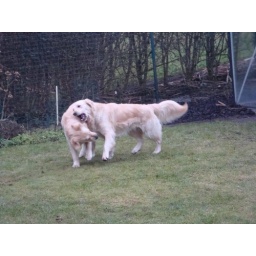
Alix is a female golden retriever and a service dog in training. Picture taken by her foster family.